Cronulla

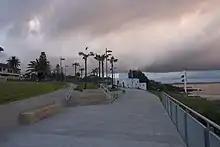

Cronulla is a popular tourist attraction and attracts many beachgoers from all over Sydney. Cronulla Beach features a long stretch of sand that runs from Boat Harbour to North Cronulla, followed by rock pools and another sandy beach at South Cronulla. The beaches of Cronulla from north to south are: Boat Harbour, Greenhills Beach, Wanda Beach, Elouera Beach, North Cronulla Beach, Cronulla Beach, Blackwoods Beach, Shelly Beach and Oak Park Beach. Local names also apply to various parts of the beach, such as "The Alley", between Cronulla Beach and North Cronulla, "The Wall", between North Cronulla and Elouera, "Midway", between Elouera and Wanda,"Sandshoes", near the mouth of the Port Hacking estuary, "Voodoo Reef" and "The Point". The beaches are popular recreational areas for swimming, surfing, bodyboarding, bodysurfing and other water sports.